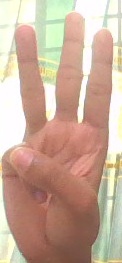
ASL sign: 6